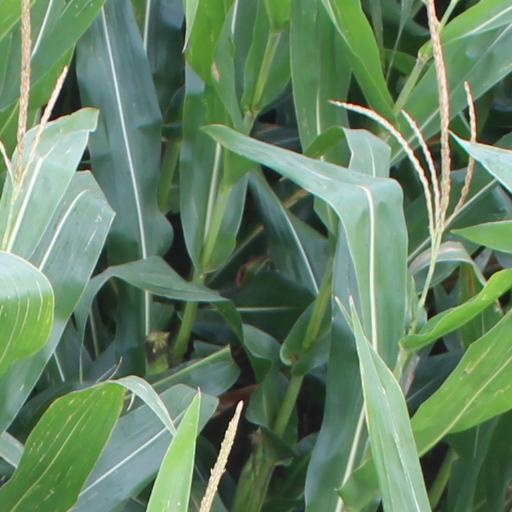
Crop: maize; corn